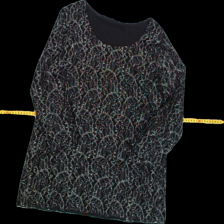
View: front
Type: Top
Category: Ladies
Brand: Not Applicable
Colors: Black, Grey
Material: 87% polyester, 13% cont?
Pattern: Lace
Cut: Regular, C-collar
Season: Winter
Trend: No trend
Stains: No
Price range: 50-100
Recommended usage: Reuse